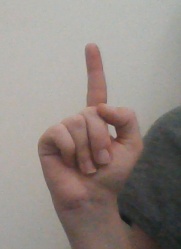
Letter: bb